Bell, book, and candle

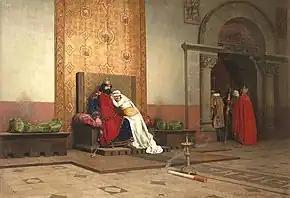
"The Excommunication of Robert the Pious" (1875) by Jean-Paul Laurens

The ceremony was described in the Pontificale Romanum until the time of the Second Vatican Council. Subsequent post-conciliar editions of the Pontificale omitted mention of any particular solemnities associated with excommunication.